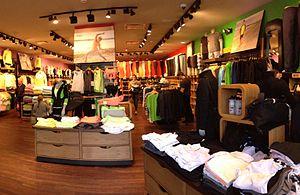
Lululemon Athletica, ou plus simplement Lululemon est une société canadienne spécialisée dans l'habillement sportif et particulièrement celui destiné à la pratique du yoga. Elle a été fondée en 1998 par Chip Wilson à Vancouver. Elle utilise principalement des textiles techniques.